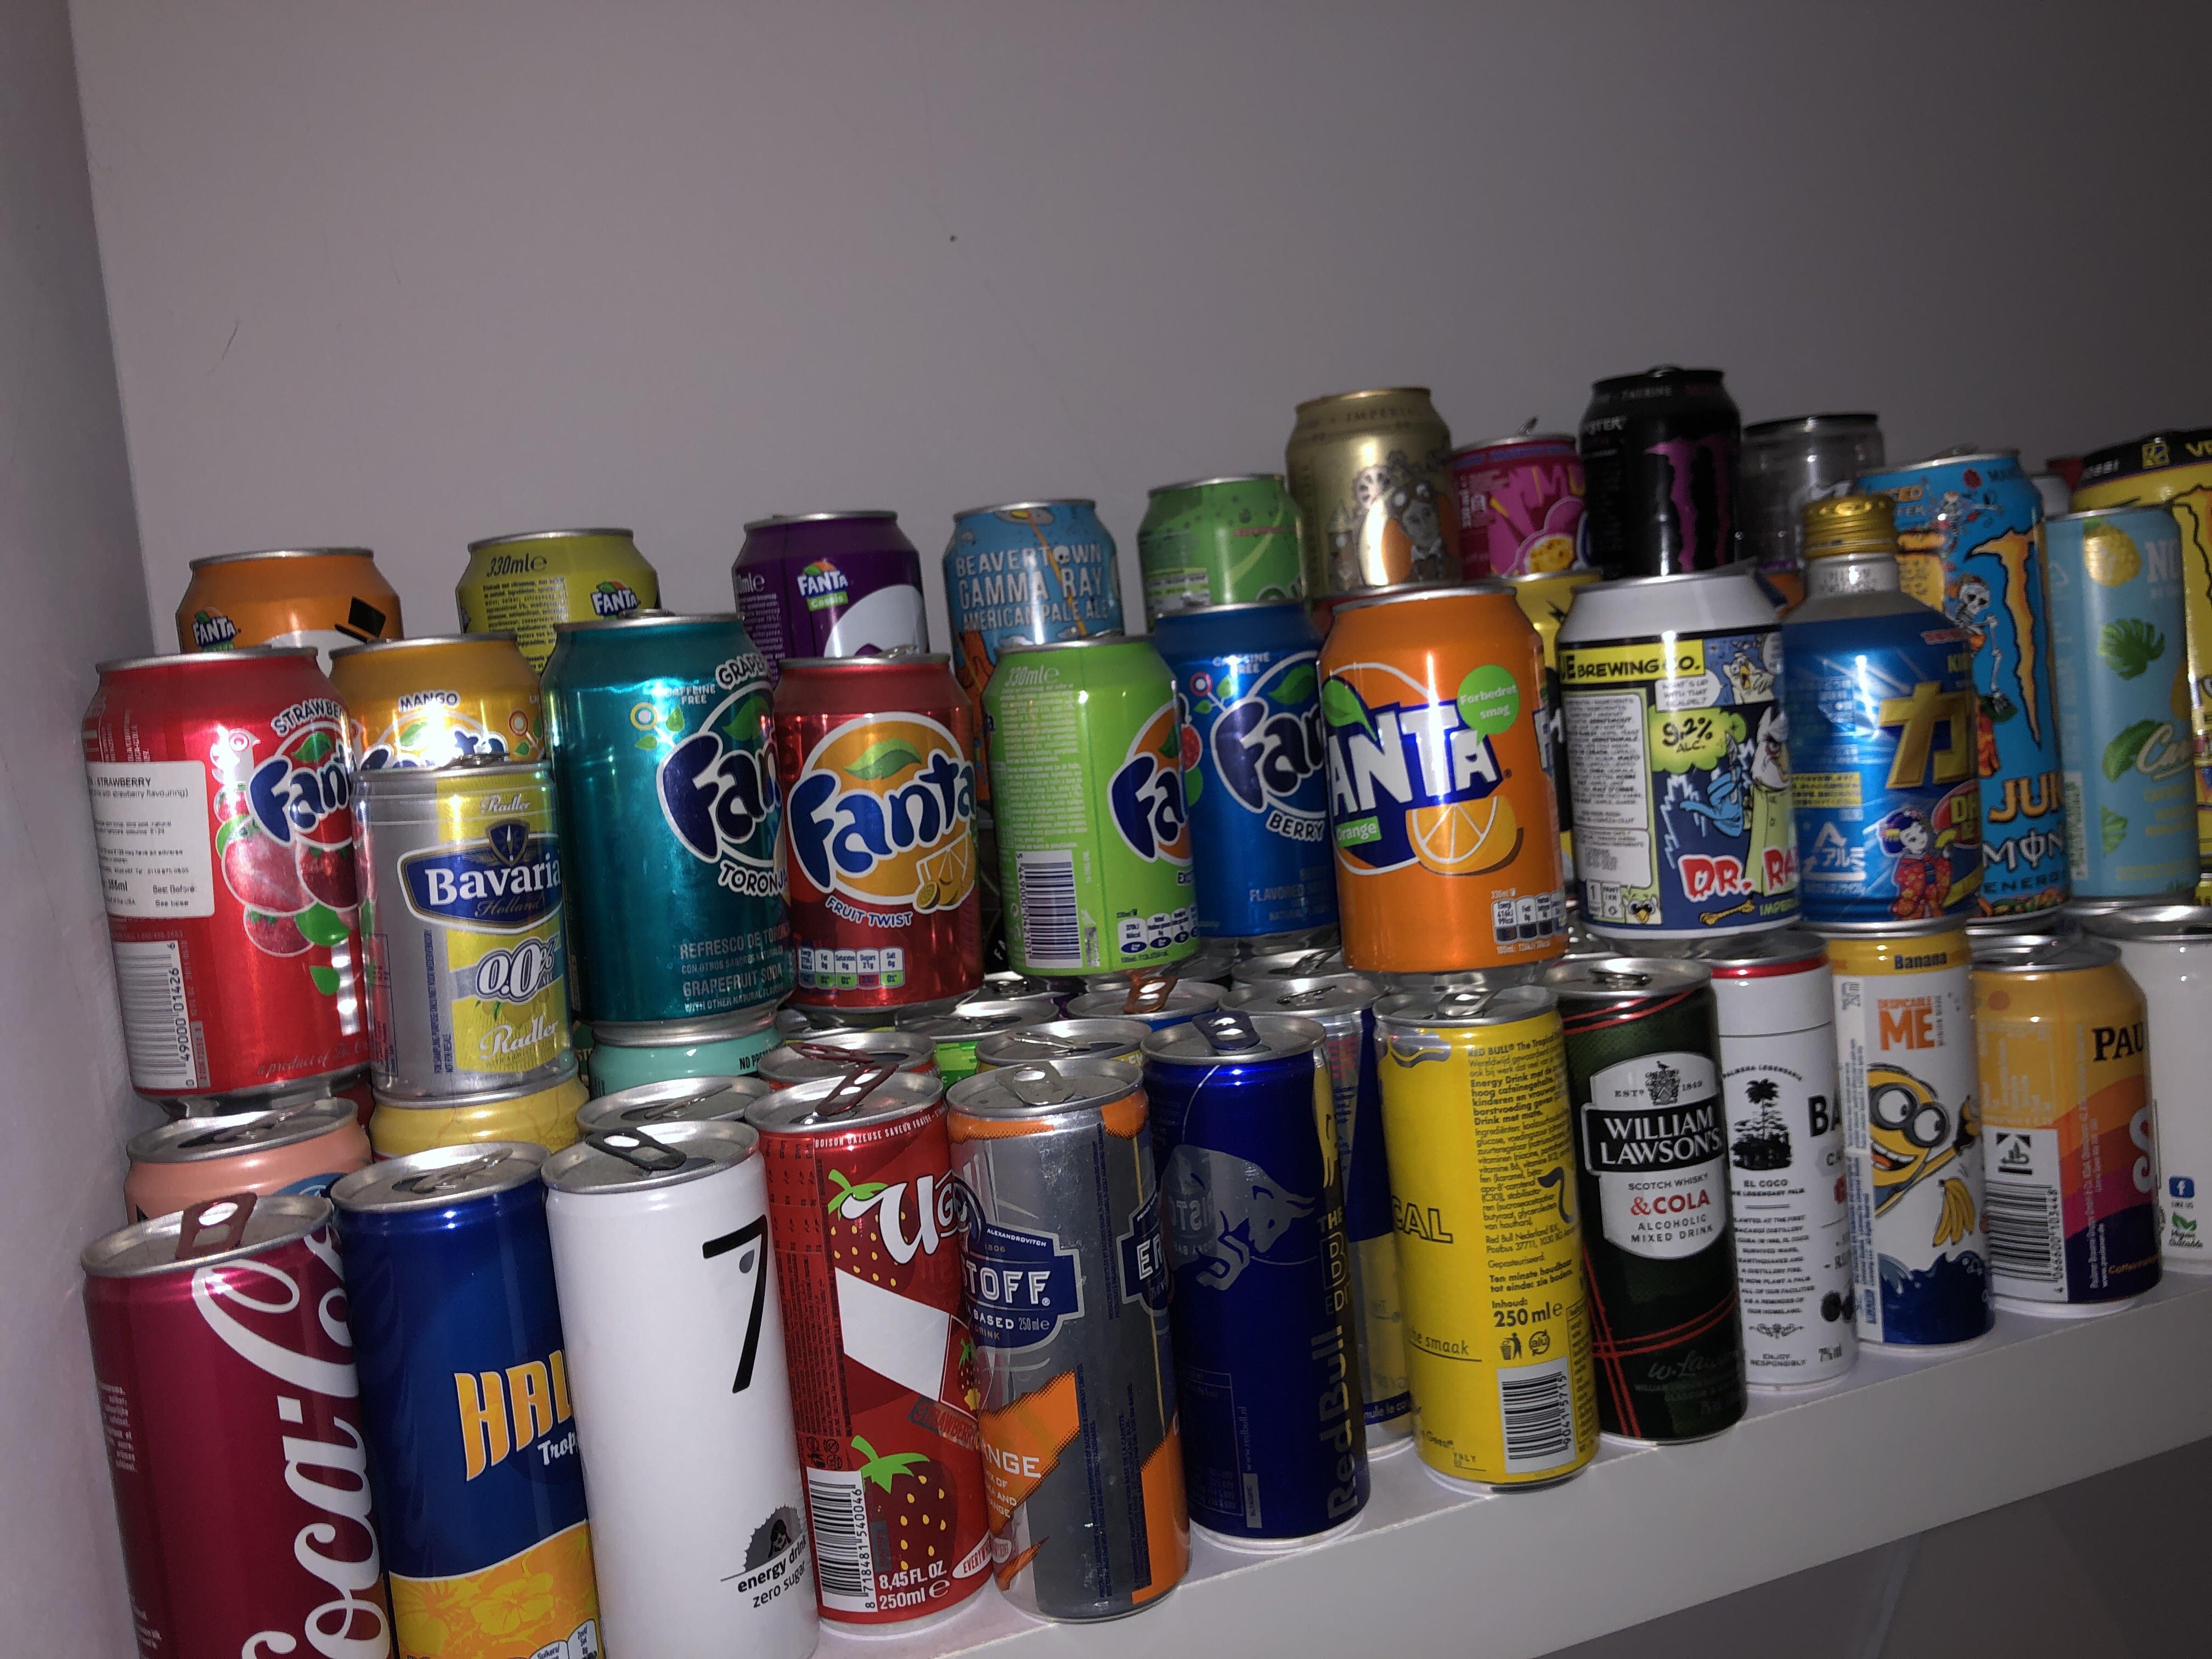
Label: metal